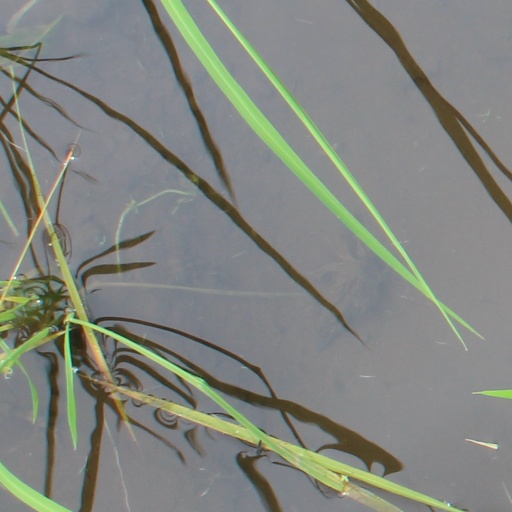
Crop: rice